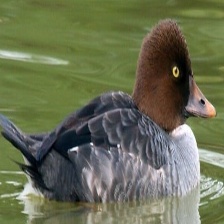
Species: BARROWS GOLDENEYE
Scientific name: BUCEPHALA ISLANDICA
ImageNet parent category: drake